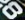
Number: 8